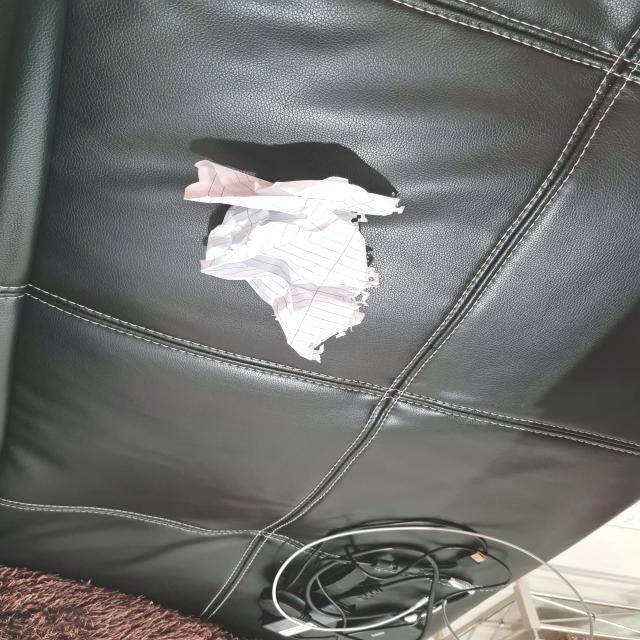
Label: tissues